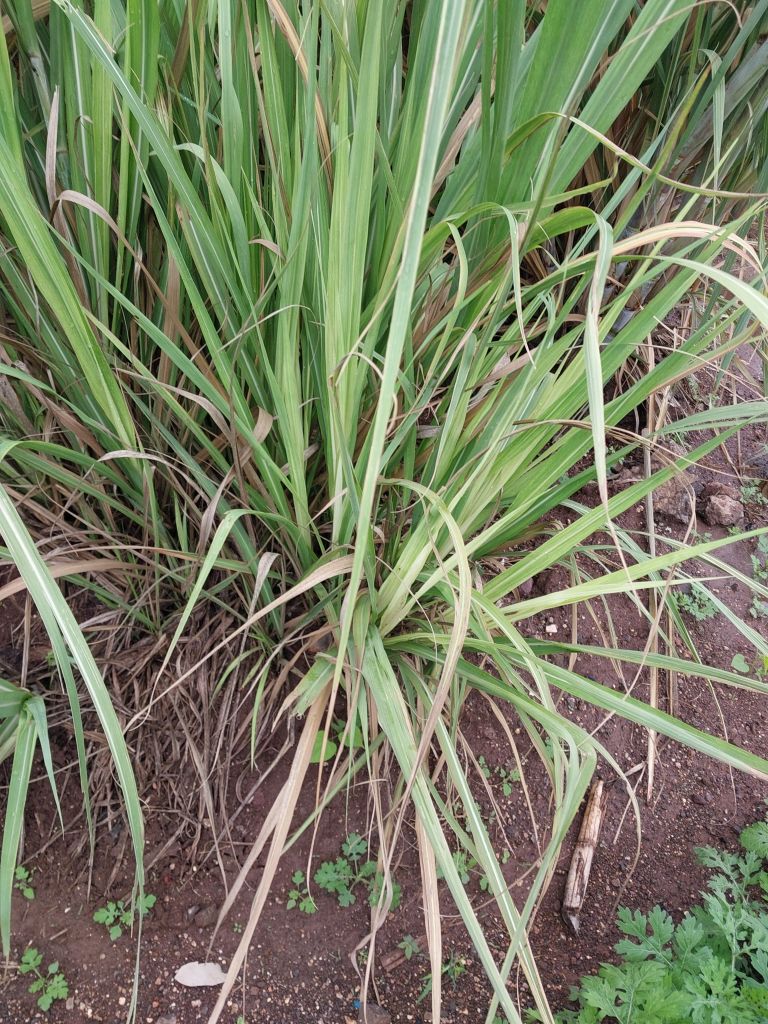
Label: Grassy shoot